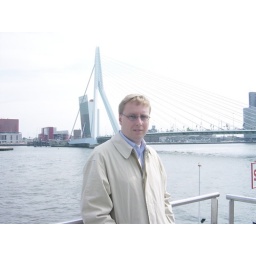
Rotterdam - Marc on boat in front of Erasmus bridge